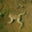
Label: frog